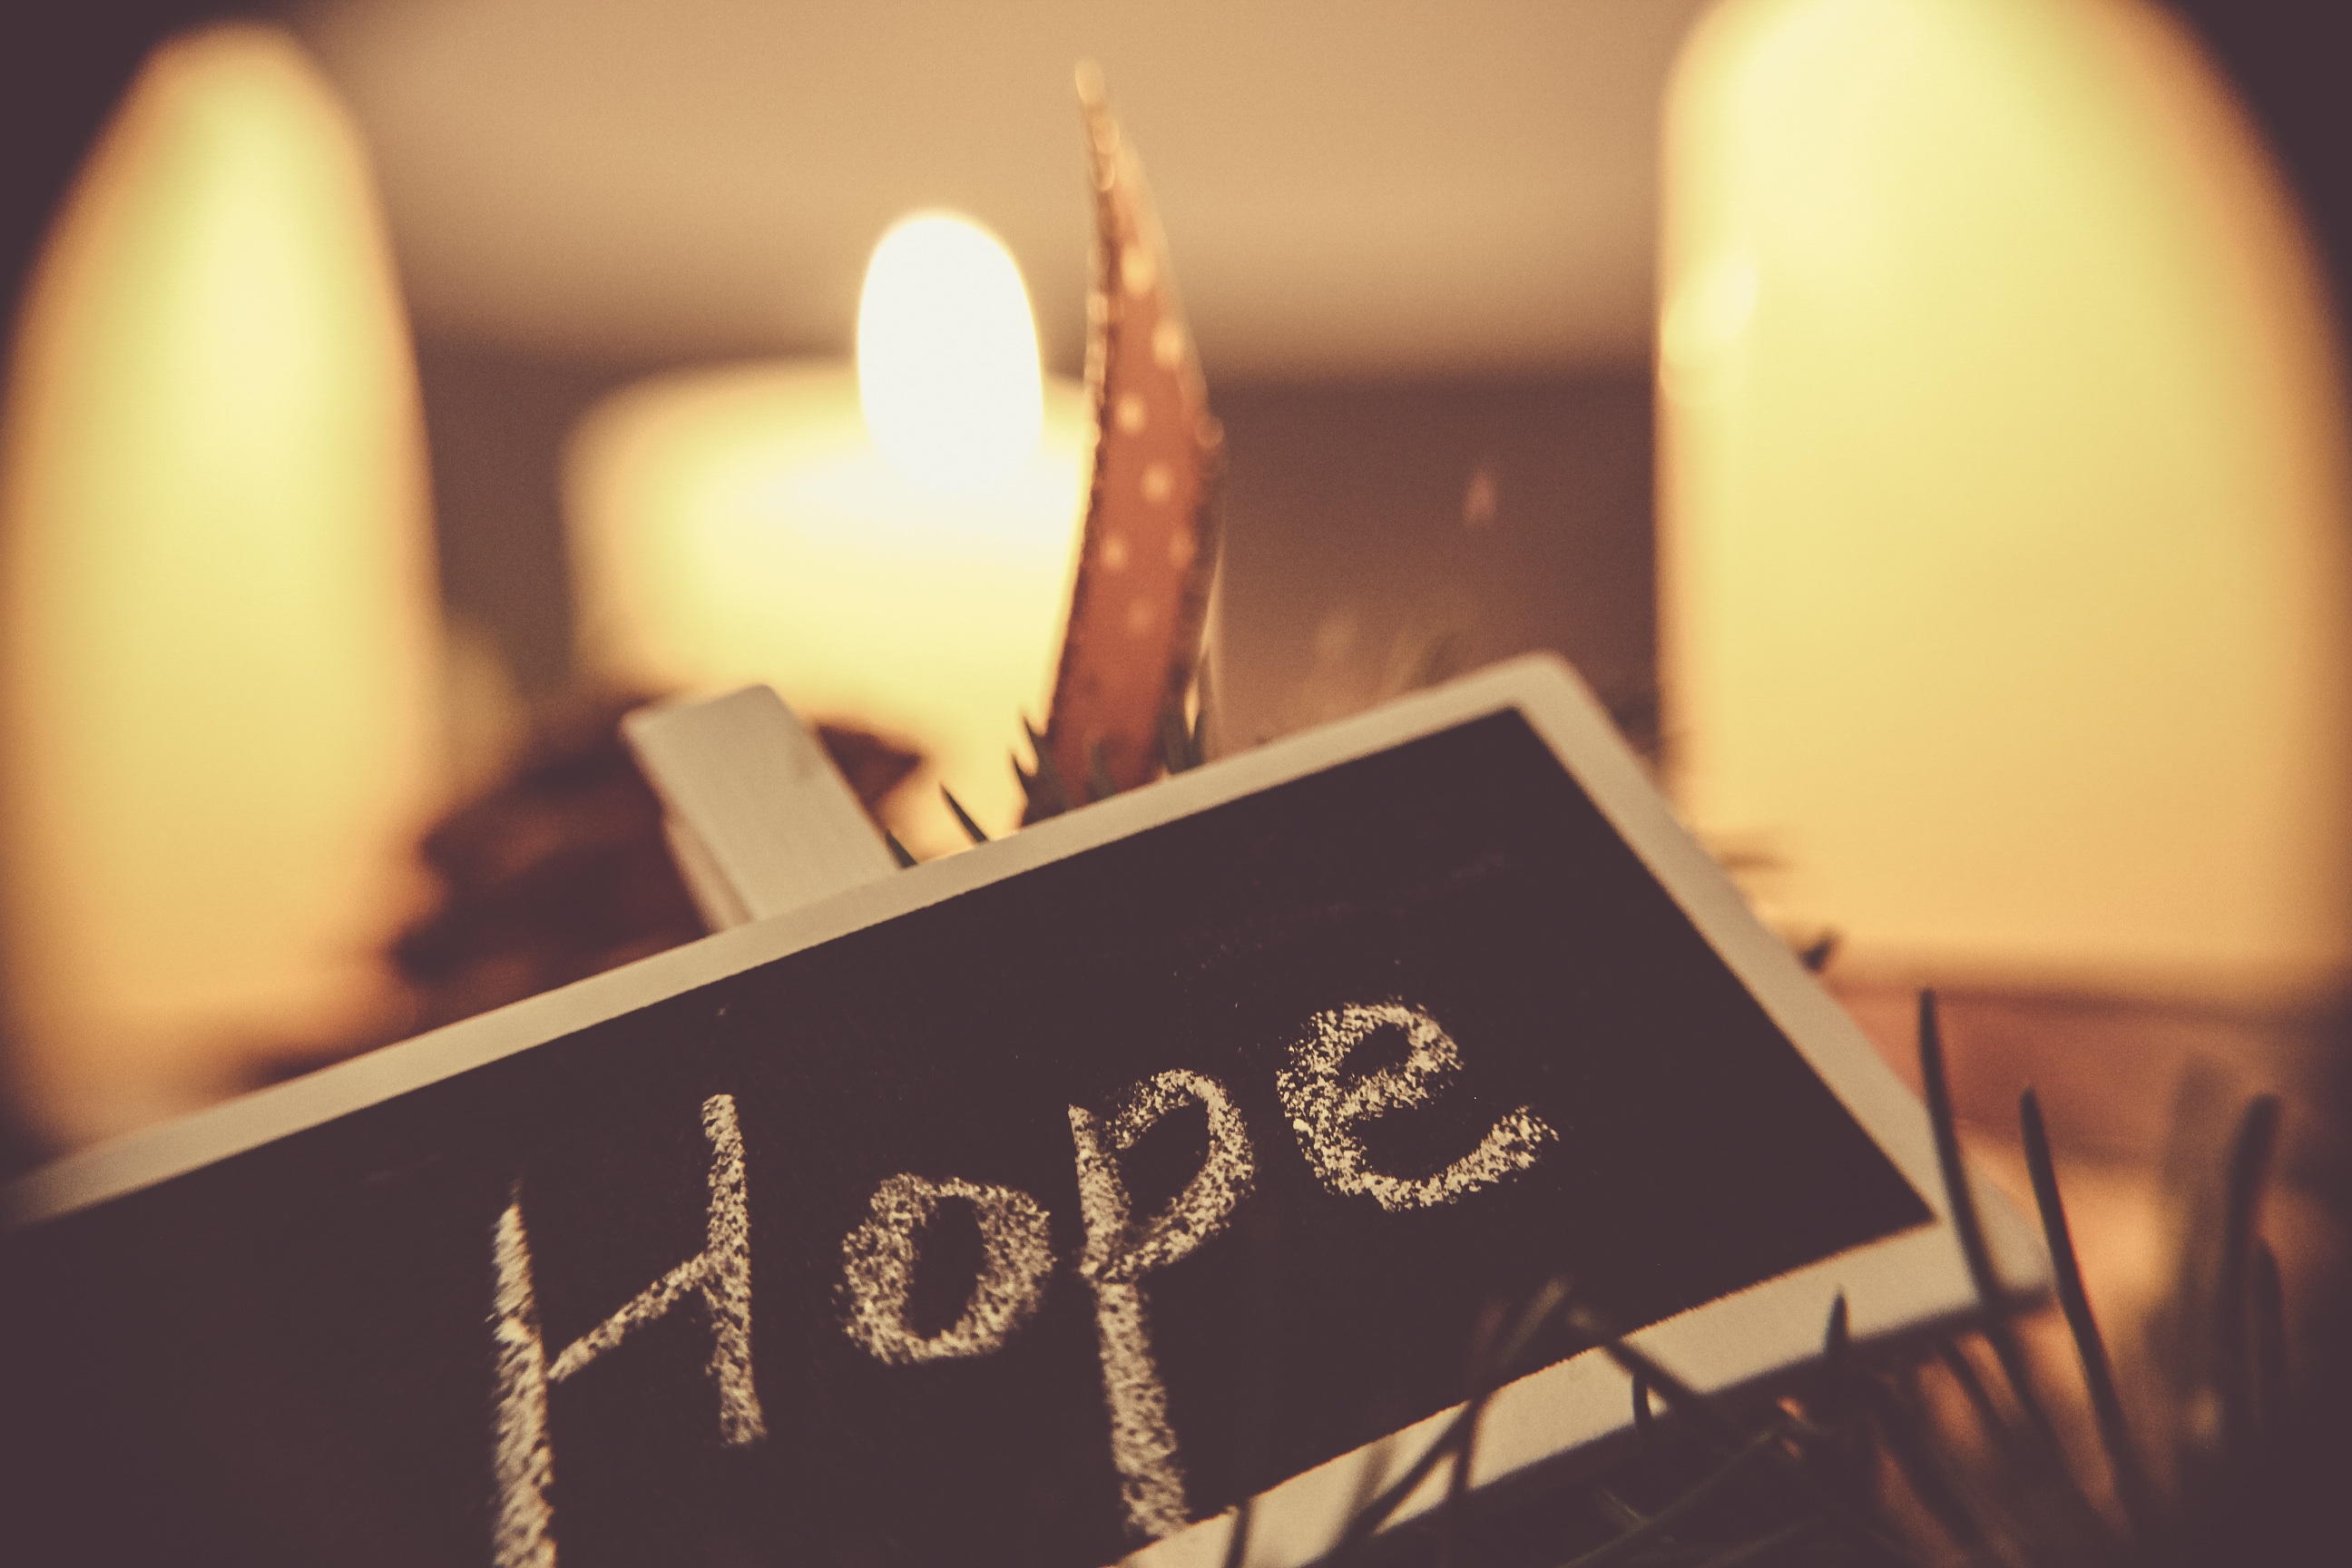
writing, light, morning, love, lighting, design, calligraphy, shape, emotion